Many Marriages

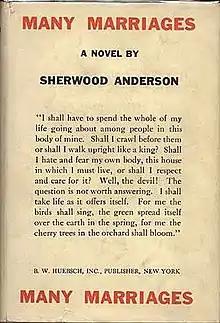
First edition cover

Many Marriages is a novel by Sherwood Anderson published in 1923. In this novel, Anderson continued his use of new psychological insights to explore his characters.